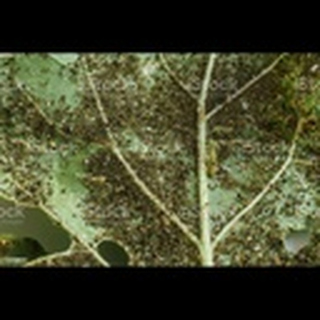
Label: cotton_aphids